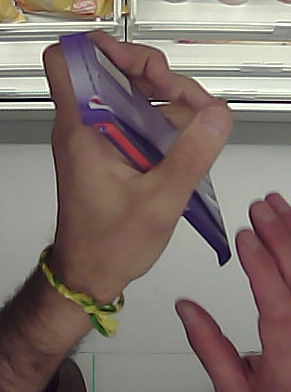
Product: milka_chocolate